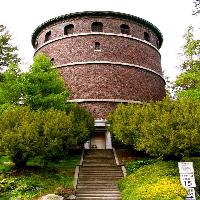
Weather: cloudy or overcast